Mels

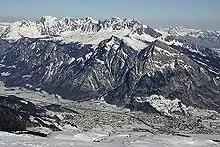
View from Laufböden down toward Mels and Sargans

Mels has an area, , of . Of this area, 42.6% is used for agricultural purposes, while 29.3% is forested. Of the rest of the land, 2.6% is settled (buildings or roads) and the remainder (25.5%) is non-productive (rivers or lakes).